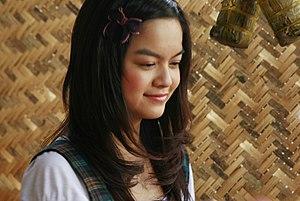
Phạm Quỳnh Anh, née à Hanoï le 24 août 1984, est une chanteuse et actrice vietnamienne.